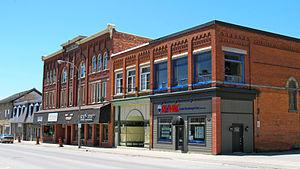
Wingham est une communauté de l'Ontario, au Canada. Administrativement, elle est située dans le comté de Huron.